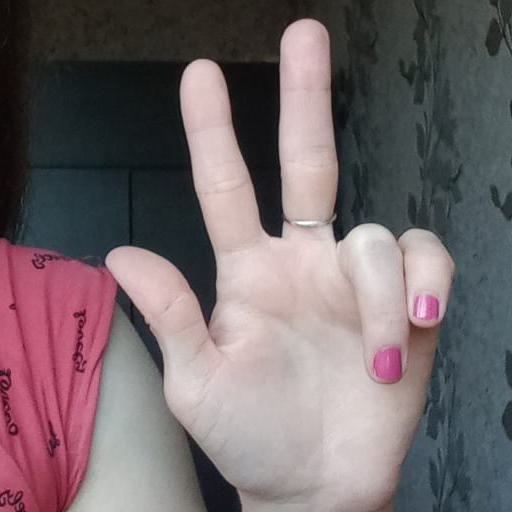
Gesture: three2